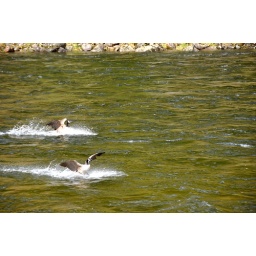
Two ducks landing in the Lochas river outside our cabin at Three Rivers Rafting.